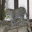
Label: leopard